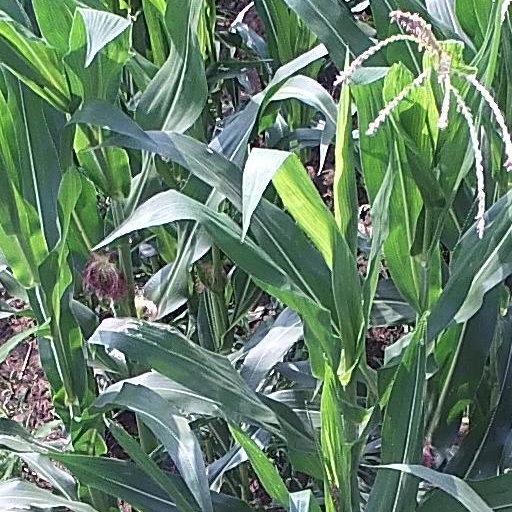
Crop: maize; corn